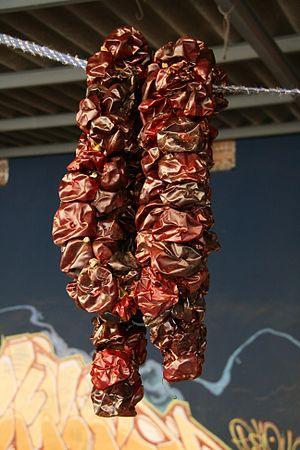
La nyora — ñora en castillan — est un petit poivron rouge et rond du Levant espagnol qu'on laisse sécher en chapelets. On la trouve surtout dans la région de Murcie, dans la Communauté valencienne. Elle est très utilisée dans la gastronomie notamment dans le sofregit, les plats à base de riz et quelques plats très représentatifs de différentes régions comme le caldo colorao typique des provinces d'Alicante et de Murcie.